Zygmunt Żuławski

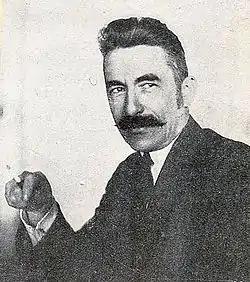
Portrait of Żuławski, 1939

Zygmunt Żuławski (31 July 1880 in Młynne, Austria-Hungary – 4 September 1949 in Kraków) was a Polish politician, association activist, and socialist. He was a member of: